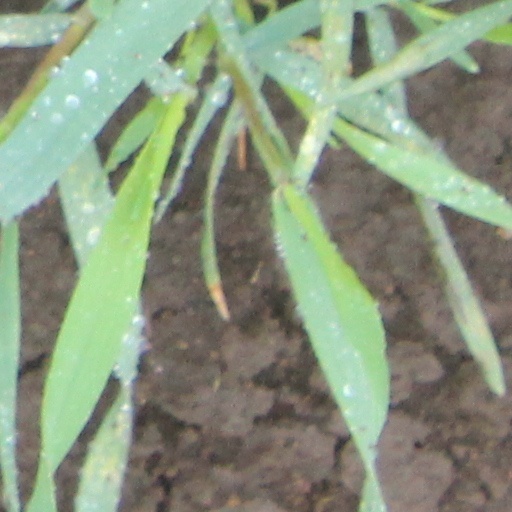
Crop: wheat